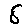
Label: 8